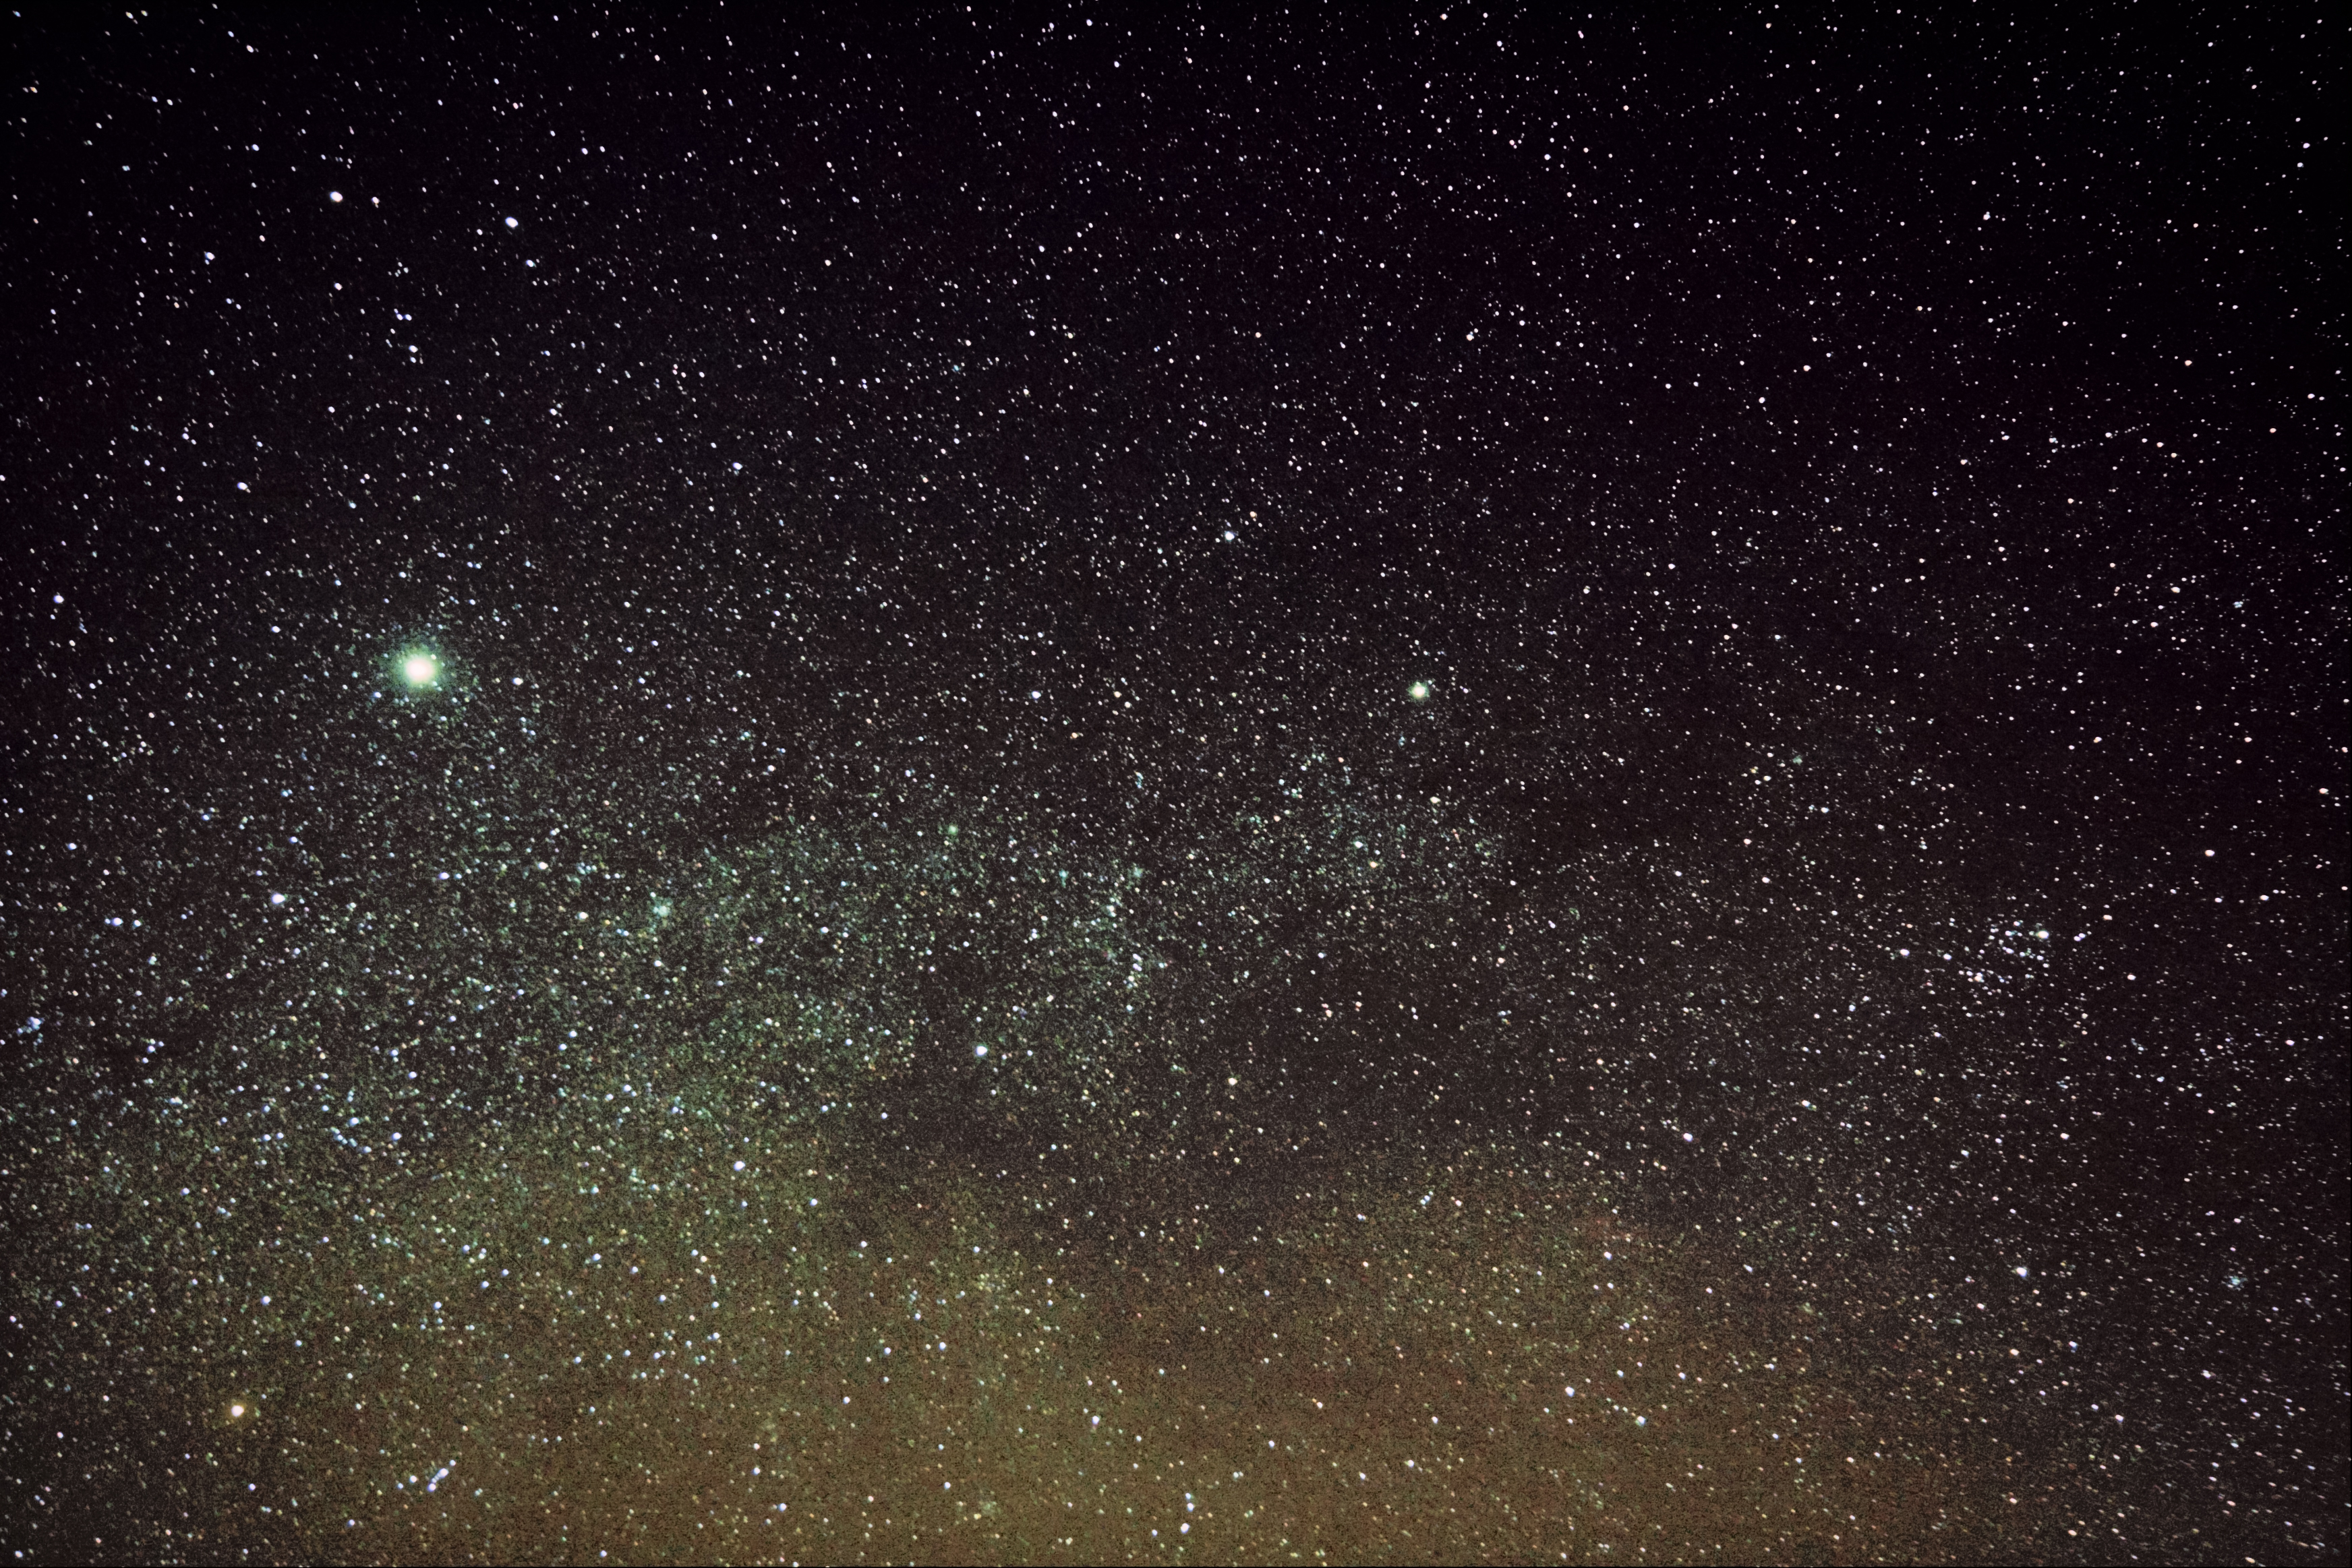
sky, night, star, milky way, atmosphere, dark, constellation, galaxy, nebula, outer space, astronomy, stars, milkyway, nightsky, planet, astrophotography, midnight, jupiter, gemini, betelgeuse, perseus, auriga, astronomical object, spiral galaxy